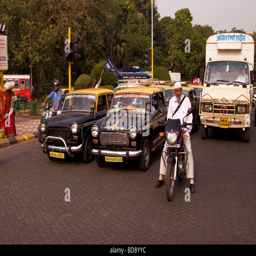
traffic , including taxis , waiting at a busy junction